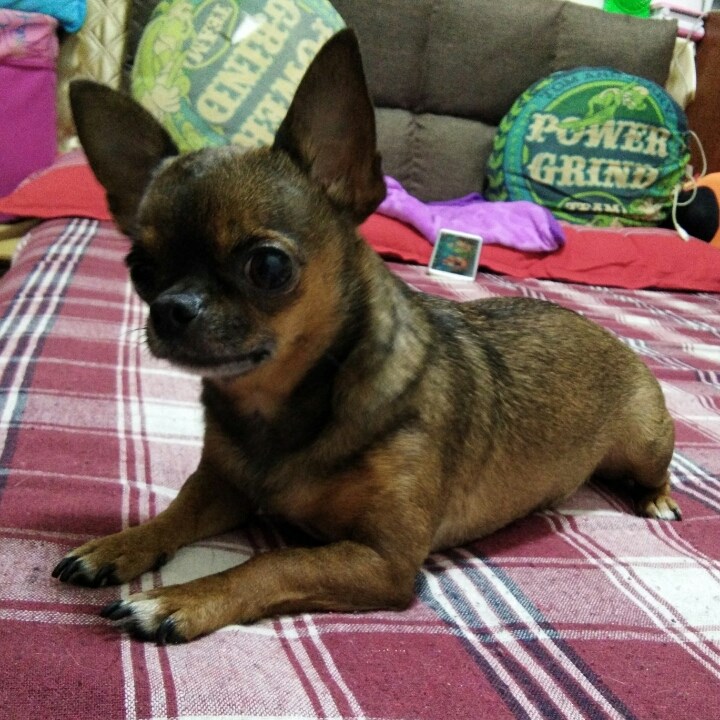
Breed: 420-n000124-Chihuahua